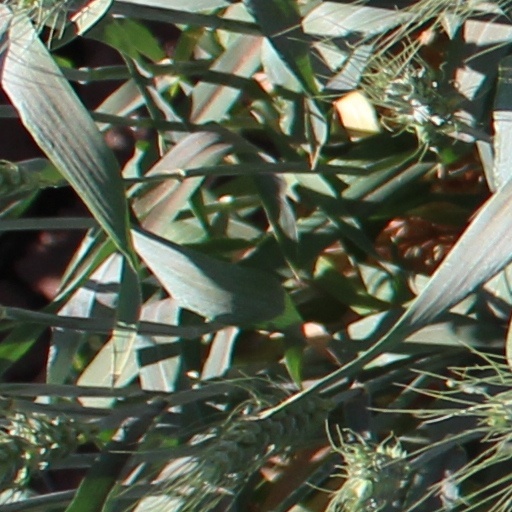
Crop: wheat